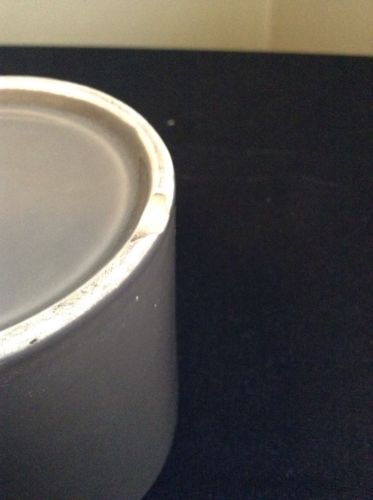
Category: mug